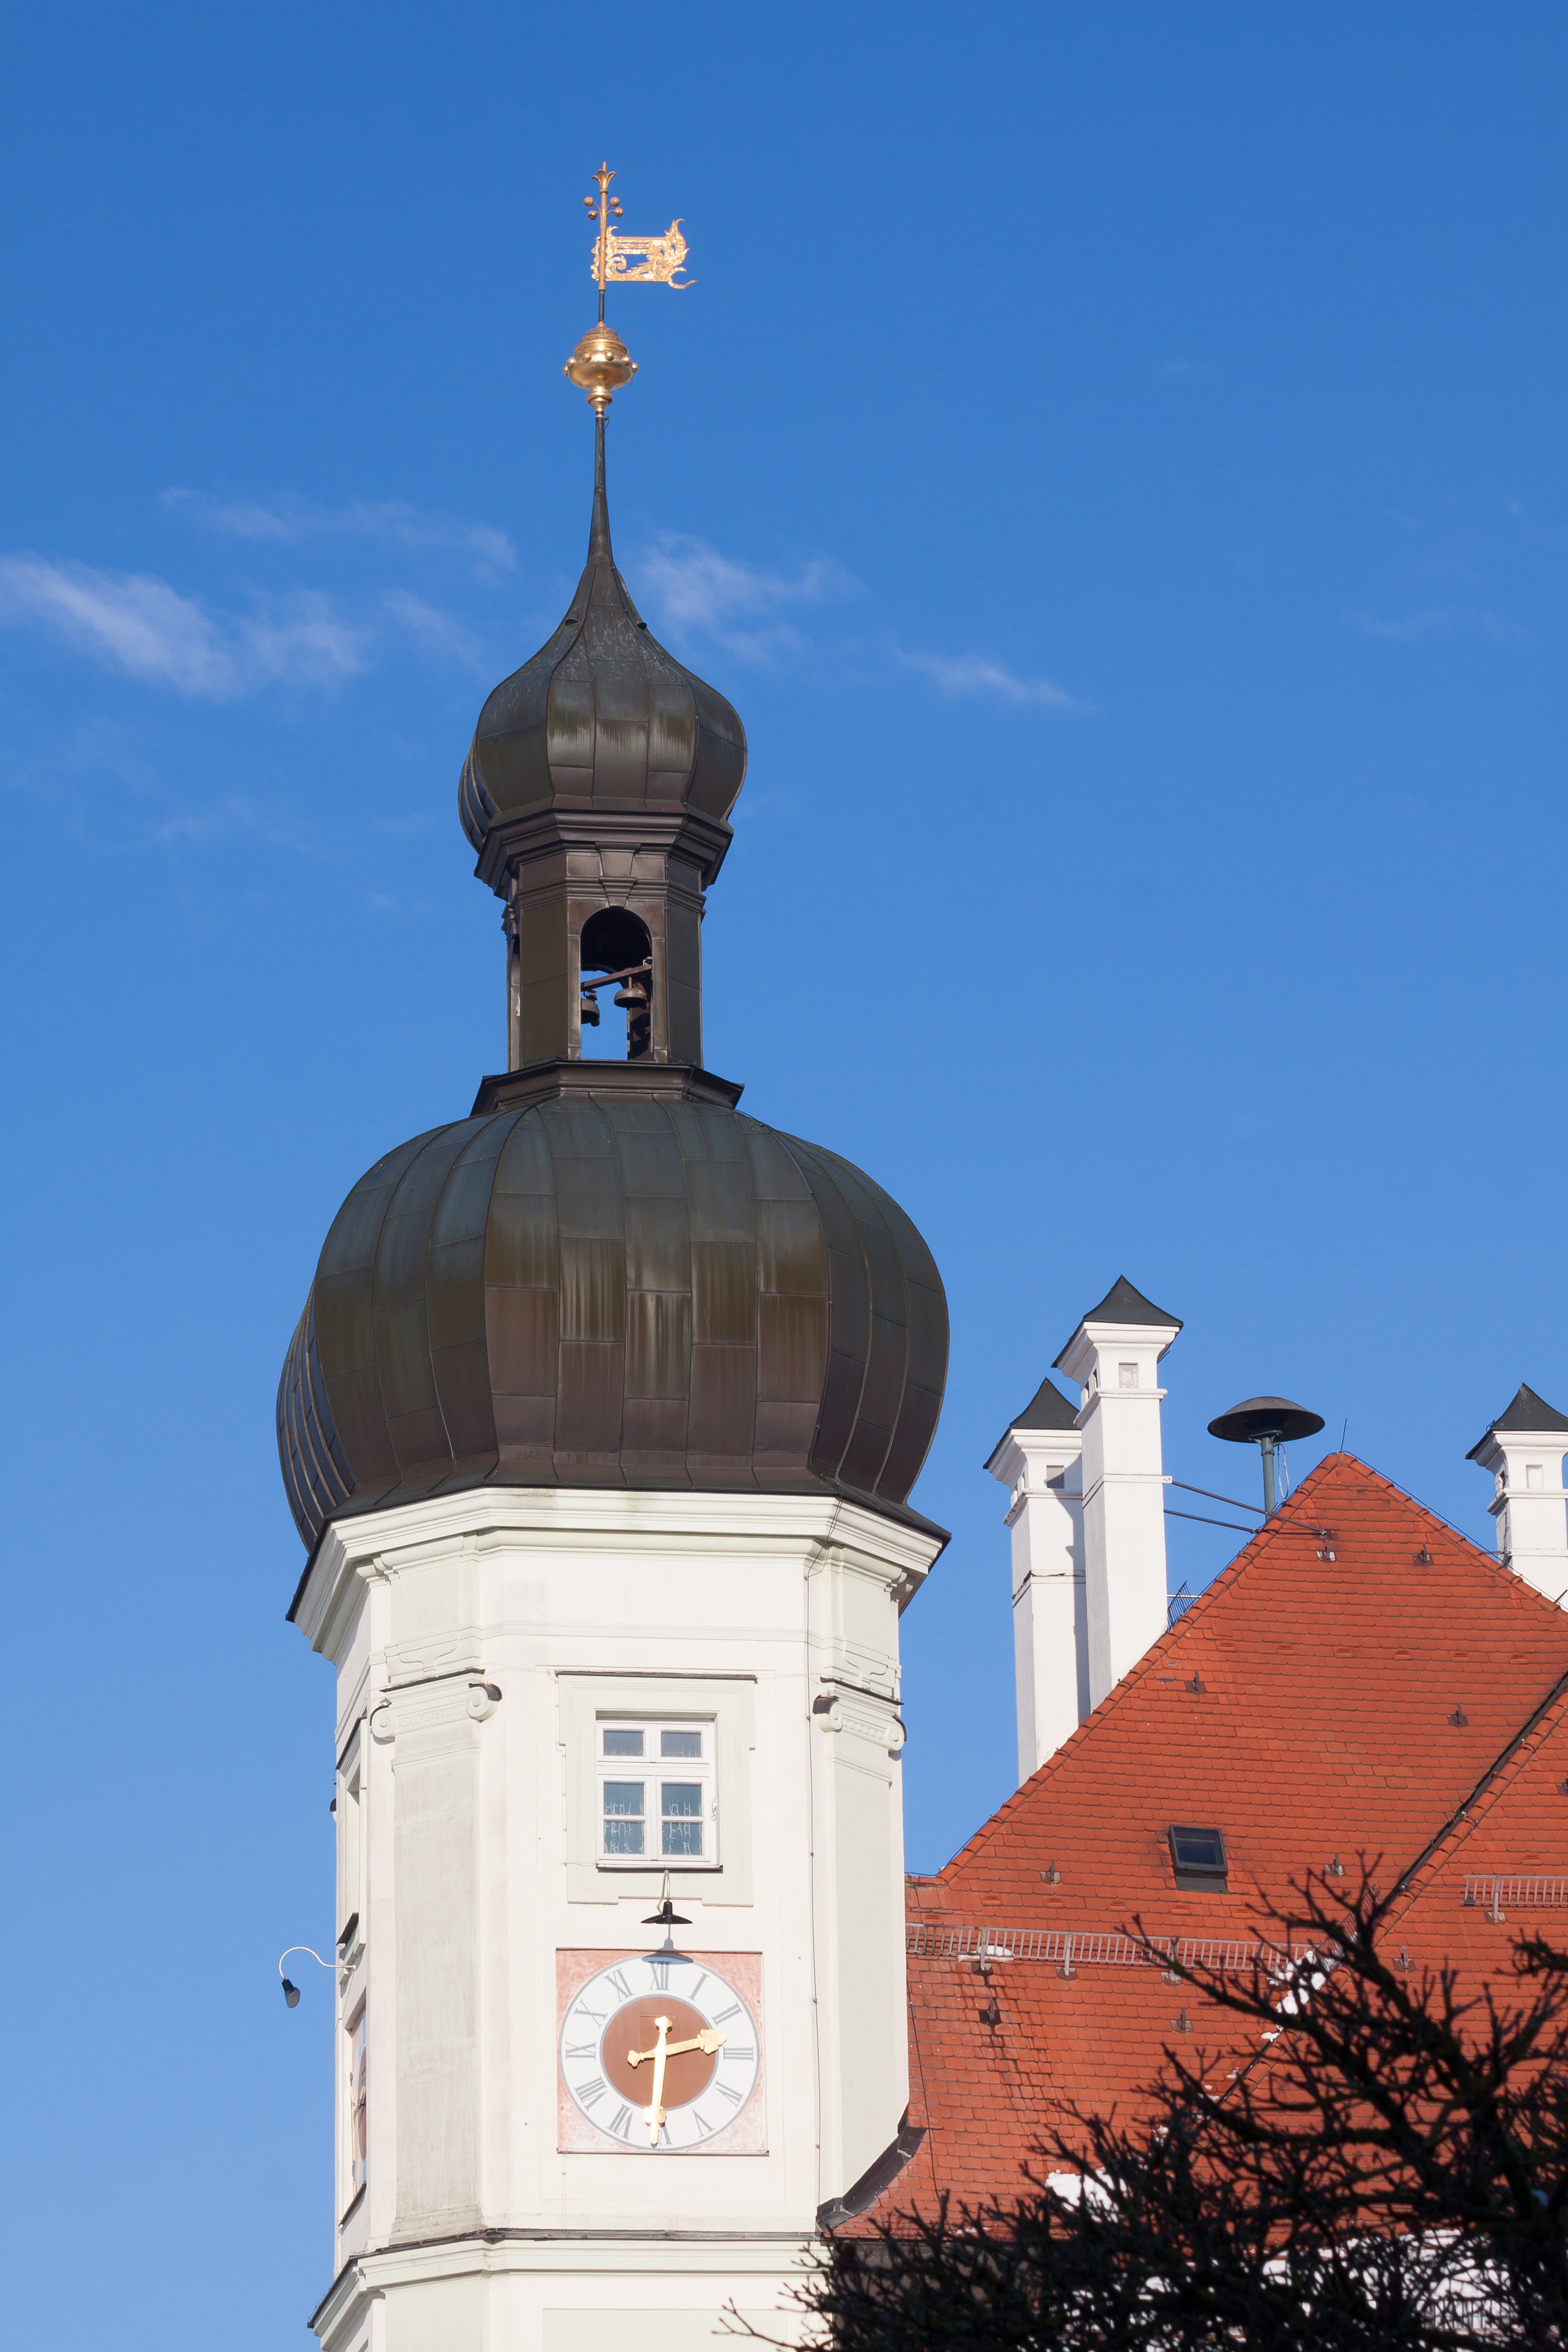
snow, winter, architecture, building, tower, landmark, church, chapel, place of worship, clock tower, bell tower, spire, faith, steeple, christianity, bavaria, dome, alt tting, onion helm